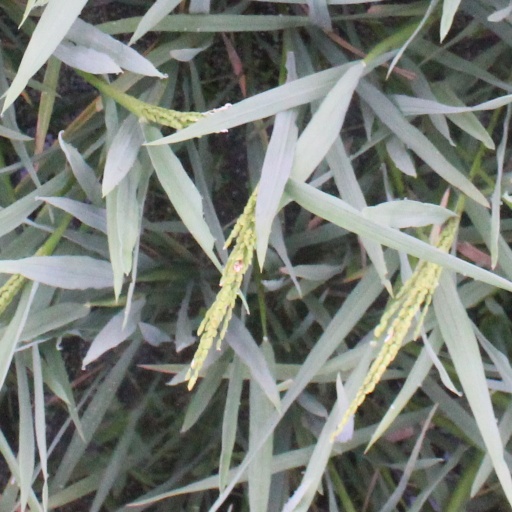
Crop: rice